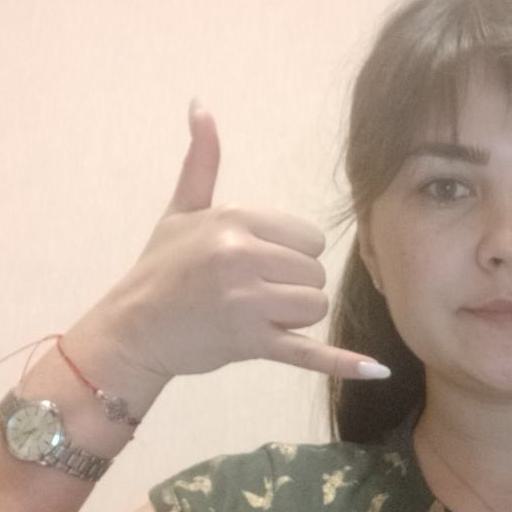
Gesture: call